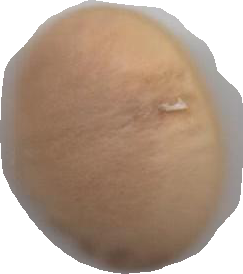
Variety: Dega